Simeon Courtie

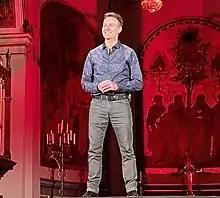
Simeon Courtie presenting a TEDx talk

Simeon Courtie (born 1 April 1970) is an English broadcaster and writer. He is known as a TV presenter on Children's BBC, as a radio presenter on BFBS, and BBC local radio, a TV and radio comedy writer contributing to programmes including "Have I Got News For You?", and is the author of the humorous travel book "The Long and Whining Road". and the thriller "All Hollow"